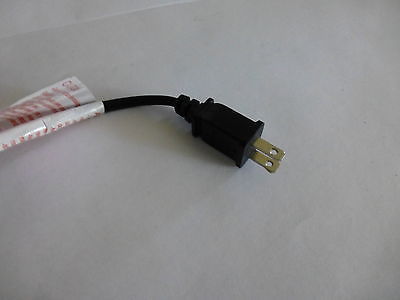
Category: fan